The Man from London

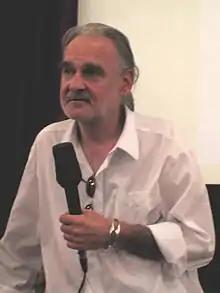
Director Béla Tarr at the Sarajevo Film Festival showing of the film.

"The Man from London" premiered in competition at the 2007 Cannes Film Festival, Tarr's first film to do so. Although its showing was highly anticipated, the slow pace and prolonged shots of the film "had the press fleeing like panicked slaughterhouse cattle" as "The New York Times" put it, and it won no prize. This failure was attributed by the film's French distributor Shellac to its late showing and the poor quality of the dubbing. A proposal for the film to open the Hungarian Film Week out of competition had previously been rejected by the festival's board. Following its Cannes appearance, the film was screened at the film festivals of Toronto, Melbourne, Edinburgh, Split, Vancouver and New York. It proved controversial in New York, where elements of the audience reacted favourably when the film appeared to end prematurely due to a technical fault; others greeted the actual conclusion with fervent applause and calls of "bravo".